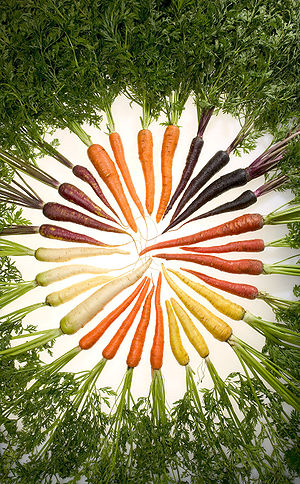
Kunstig selektion
Gulerødder med mange forskellige farver er også et resultat af kunstig selektion
Kunstig selektion er den evolutionære proces, hvorved arter modificeres gennem menneskelig indgriben til at have specielle gunstige egenskaber. Dette kaldes også avl. For at forhindre indavl, bruger man af og til et avlsregister.